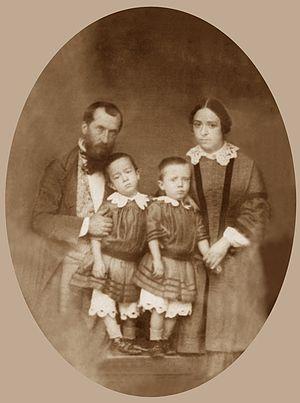
Victoire Léodile Béra, dite André Léo, née le 18 août 1824 à Lusignan et morte le 20 mai 1900 à Saint-Maurice, est une romancière, journaliste militante féministe entre socialisme et anarchisme, française, membre de la Première Internationale.